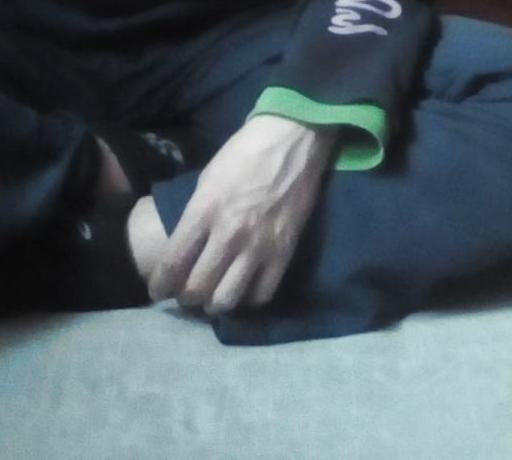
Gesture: no_gesture